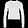
Label: Pullover